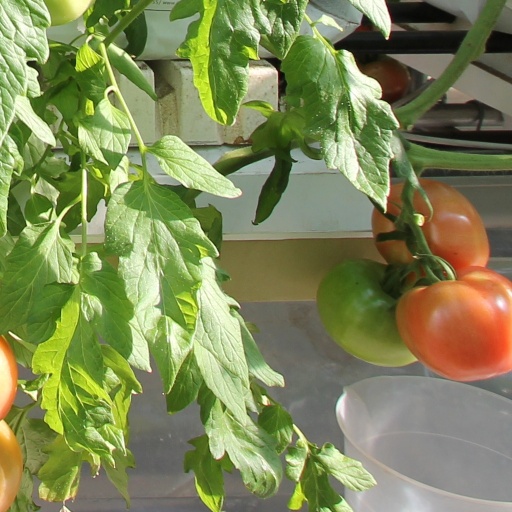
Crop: tomato